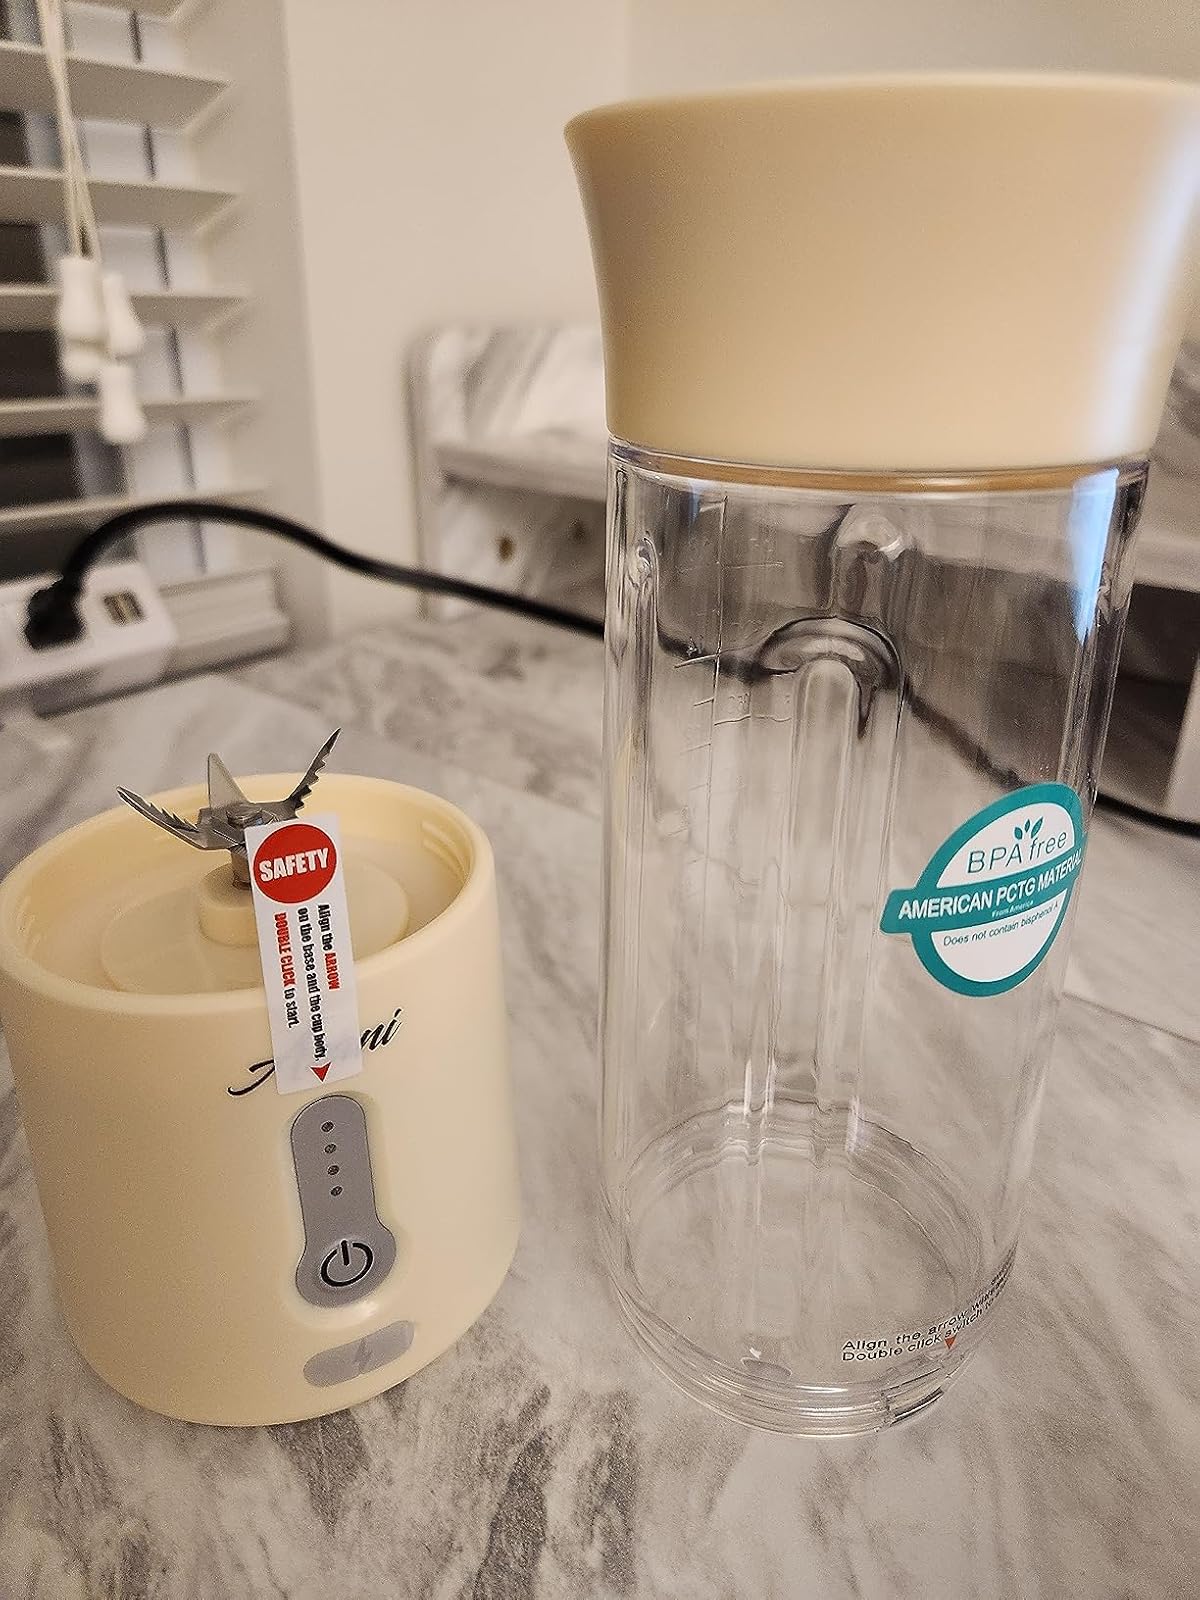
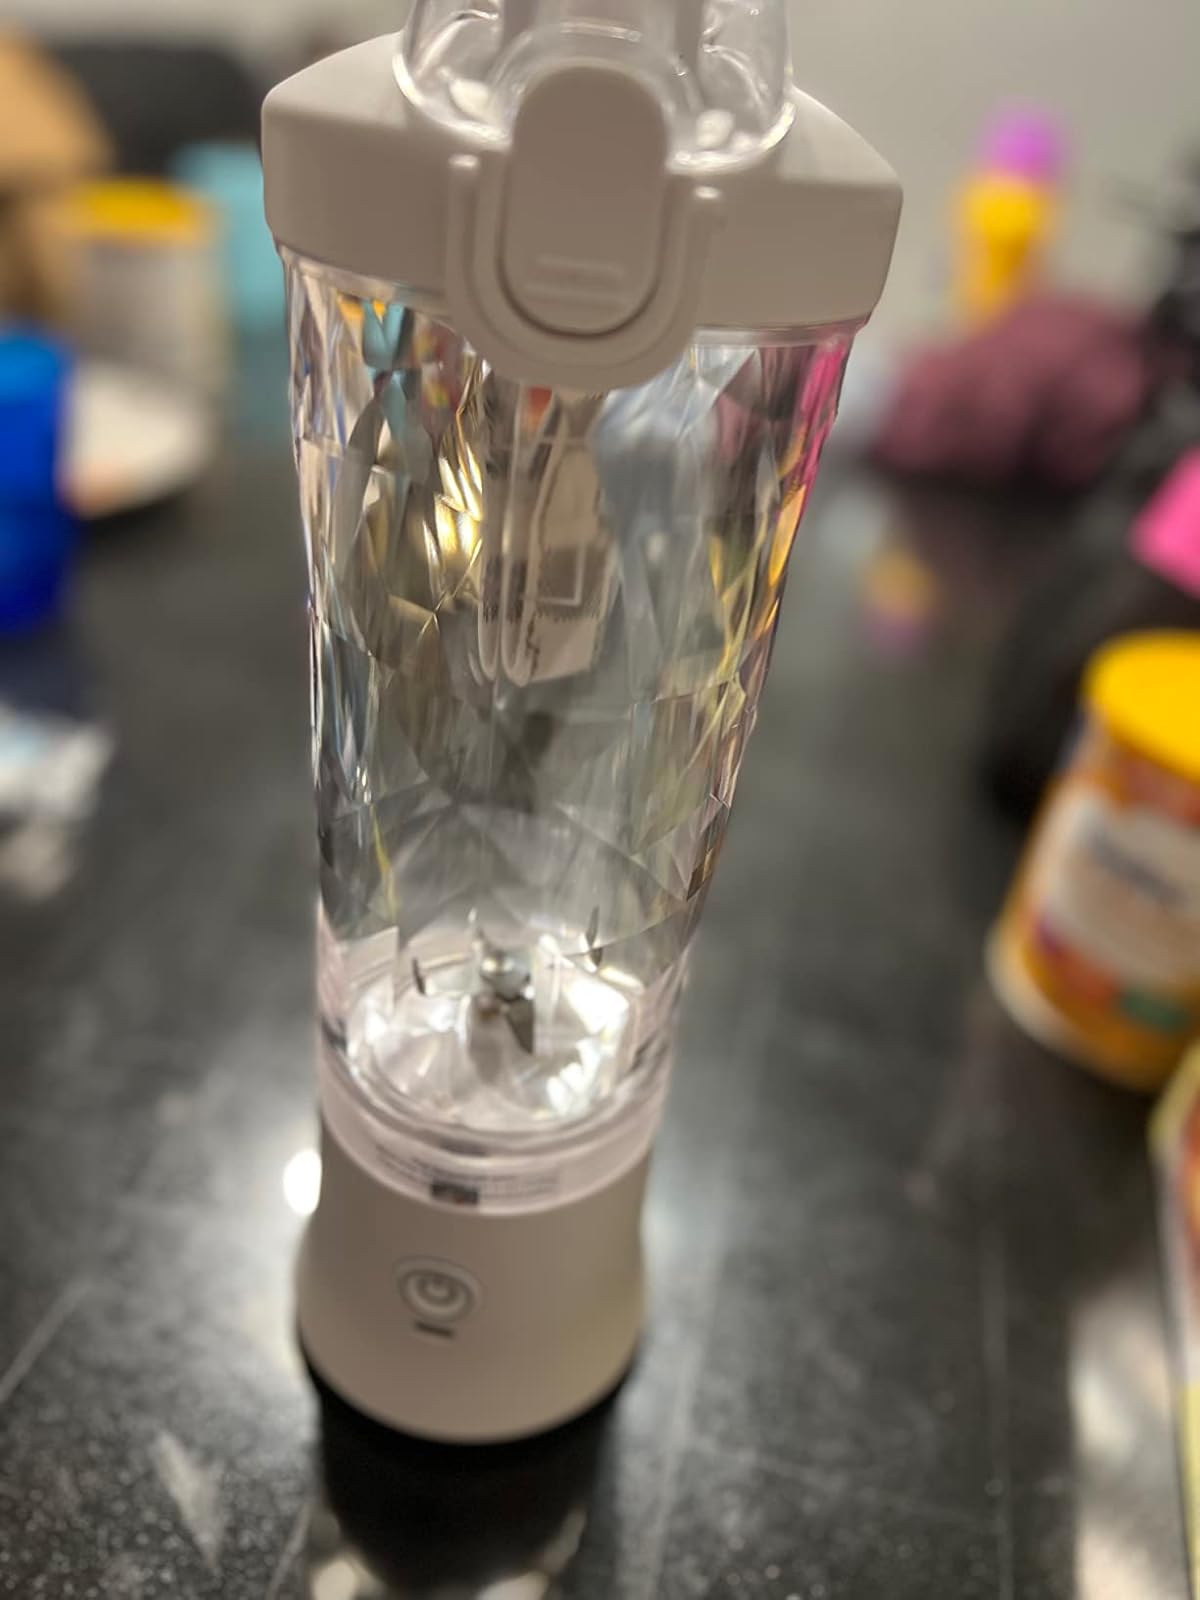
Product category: items_blender
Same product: no